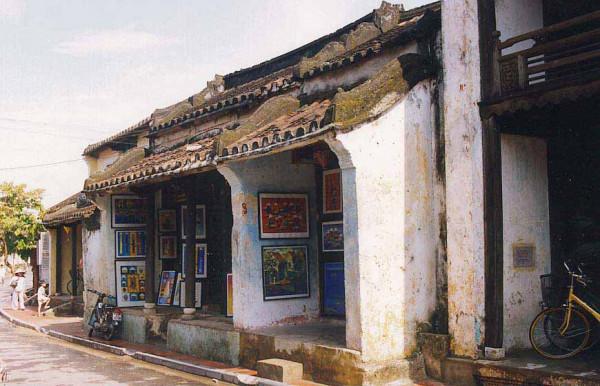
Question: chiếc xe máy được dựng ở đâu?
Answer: trên vỉa hè, bên ngoài một căn nhà cổ